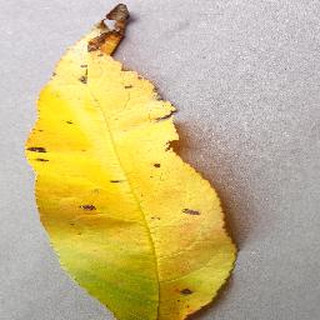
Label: peach_bacterial_spot